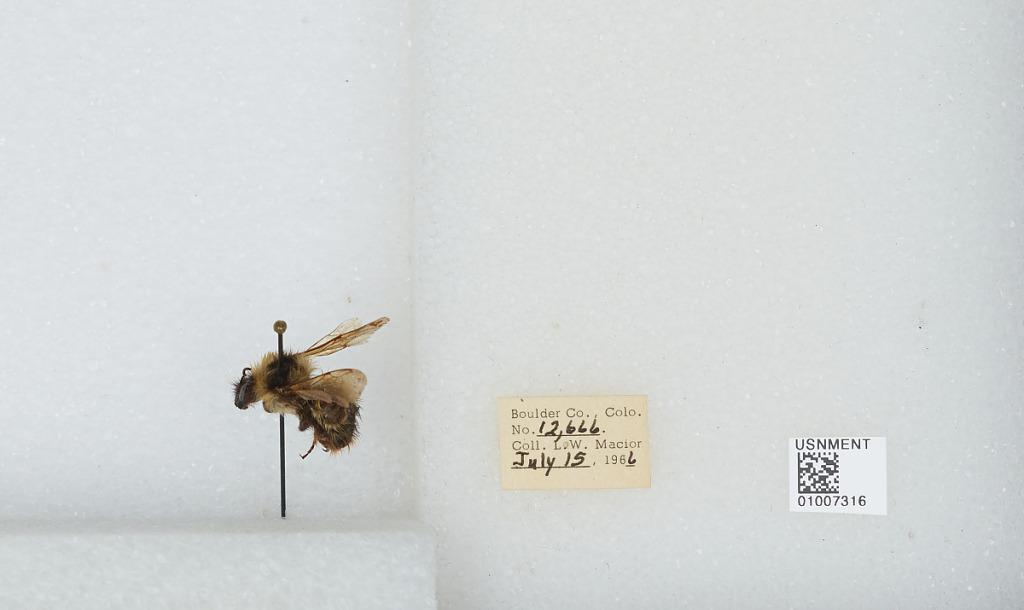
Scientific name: Bombus (Alpinobombus) balteatus Dahlbom
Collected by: L. Macior
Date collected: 1966-7-15
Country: United States
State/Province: Colorado
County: Boulder
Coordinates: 40.0275, -105.252